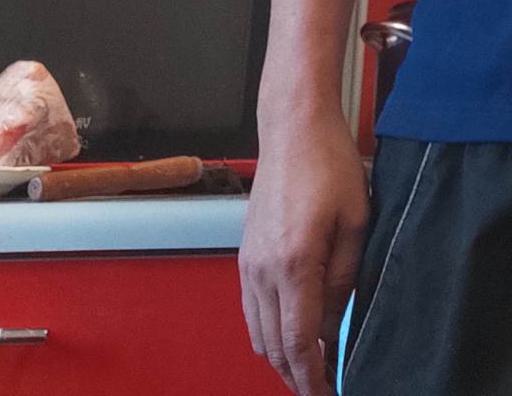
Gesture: no_gesture